List of birds of New Brunswick

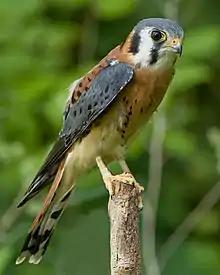
An American kestrel standing on a rugged tree branch

Order: CaprimulgiformesFamily: Caprimulgidae